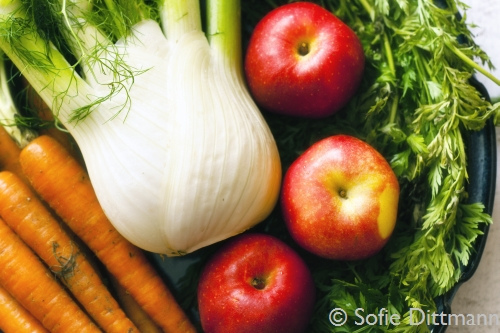
user: Given an image and a question. Answer the question in a short answer. Question: What type of vegetable was linked to an e coli outbreak in early 2018? Short Answer:
assistant: lettuce